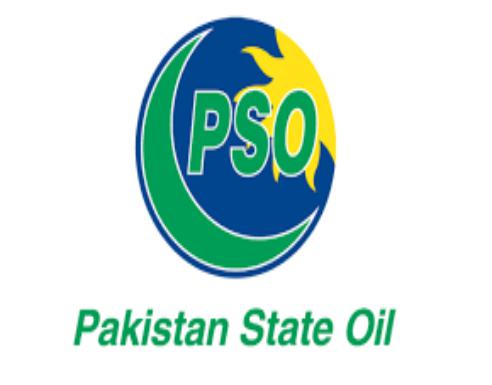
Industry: Transportation